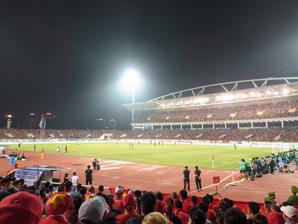
Building: Mỹ Đình National Stadium
Country: Vietnam
Year built: 2003
Stadium in Hanoi, Vietnam Mỹ Đình National Stadium Mỹ Đình National Stadium from outside Location Nam Từ Liêm , Hanoi , Vietnam Coordinates 21°1′14″N 105°45′49.7″E / 21.02056°N 105.763806°E / 21.02056; 105.763806 Owner Vietnamese government Operator Vietnam National Sports Complex Capacity 40.192 Record attendance 50,000 ( Japan 1–0 Vietnam , 13/09/2014) Surface Grass Construction Broke ground 2002 ; 23 years ago ( 2002 ) Built 2002–2003 Opened 2 September 2003 ; 21 years ago ( 2003-09-02 ) Renovated 7 September 2016 ; 8 years ago ( 2016-09-07 ) Construction cost US$53 million Architect Hanoi International Group , HISG Tenants Vietnam national football team Vietnam women's national football team (Selected matches) Hanoi FC ( 2023–24 AFC Champions League ) The Cong-Viettel (2024–present) The Mỹ Đình National Stadium ( Vietnamese : Sân vận động Quốc gia Mỹ Đình ) is a multi-purpose stadium in Nam Từ Liêm district , Hanoi , Vietnam . It has a capacity of 40.192 seats and is the centerpiece of Vietnam's National Sports Complex. It was officially opened in September 2003 and was the main venue for the Southeast Asian Games later that year, hosting the opening and closing ceremony as well as the men's football and athletics events. The stadium is home to the Vietnam national football team , and hosts its home international matches. Located 10 kilometres north-west of central Hanoi, the 40,192-seat stadium is the second biggest in the country in terms of capacity and was built at a cost of US$53 million. Arched roofs cover the grandstands on the east and west sides of the arena, providing shelter for half of the seats. The area provides training facilities for the teams with two football training grounds located next to the stadium. Since 2021, the stadium has attracted complaints mainly about the quality of the pitch, starting with its hosting of the Vietnam–Australia match in the third AFC qualification round of the 2022 FIFA World Cup . It has since come under further scrutiny after hosting Borussia Dortmund in an international friendly, of which the goalpost was broken mid-game, and Southeast Asian teams in the 2022 AFF Championship . History Ideas for a new national stadium in Vietnam were marked up in 1998 as the government conducted a prefeasibility study for a national sports complex. In July 2000, Vietnamese Prime Minister Phan Văn Khải approved a project of a stadium at the heart of Vietnam's National Sports Complex in preparation for hosting the 2003 Southeast Asian Games . Four firms, namely Hanoi International Group (HISG - China), Philipp Holzmann (Germany), Bouygues (France), and Lemna-Keystone (United States), participated in the bidding of the stadium's construction. The process was controversial due to violations of technical and financial requirements in HISG and Holzmann's bids, corruption allegations involving a French donation, and the intransparency in the panel's decision making. In the end, HISG won the bid and signed a commitment contract on August 14, 2001. Construction on the stadium started in 2002. During the development phase, the stadium was referred to as Sân vận động Trung tâm ("central stadium"). The stadium was architecturally complete in June 2003. In August 2003, the stadium was officially named Mỹ Đình National Stadium , taking after the name of the commune area the stadium is located within. It was inaugurated on September 2, 2003, to coincide with Vietnam's National Day . Interior Stands Mỹ Đình has 4 stands. The A & B stands (or east and west stands, respectively) are covered each by an arched roof weighing 2,300 tonnes. These two stands have two tiers and are 25.8 m (85 ft) tall while the C & D stands (or south and north stands) are single-tiered and 8.4 m (28 ft) tall. In total, the stadium has a capacity of 40,192 seats, including 450 VIP seats and 160 seats for journalists. The A stands of Mỹ Đình National Stadium The B stands of Mỹ Đình National Stadium Field The playing grass field has a size of 105m x 67m, surrounded by an 8-lane athletics track and other athletics facilities. Events Sporting events Mỹ Đình National Stadium during the second tier of the AFF Cup 2008 final Mỹ Đình National Stadium during the 31st SEA Games Men's Football Final The stadium officially opened on September 2, 2003, with the opening friendly match between the Vietnam U23 and Shanghai Shenhua from Chinese Super League . It hosted the 2003 Southeast Asian Games ( opening ceremony , football and athletics , closing ceremony ), 2003 ASEAN Para Games . The Hanoi football club was scheduled to play at the stadium, but later backed out of their agreement, citing the embarrassment of using an 40,000+ seat venue for games that routinely draw only slightly more than 5,000. In July 2007, Mỹ Đình Stadium hosted the Group B of 2007 AFC Asian Cup along with Quân khu 7 Stadium ( Ho Chi Minh City ), quarter-final match (Japan vs Australia) and semi-final match (Japan vs Saudi Arabia). Mỹ Đình Stadium held the opening ceremony of the 2009 Asian Indoor Games from October 30, 2009, to November 8. In December 2010, it held Group B of 2010 AFF Suzuki Cup from December 2 to December 8. The stadium hosted sections of the 2021 Southeast Asian Games , in particular the opening ceremony , and football and athletics events. In addition, this stadium held many domestic and international football competitions: 2008 AFC Champions League ( Nam Định selected this stadium as its own Thiên Trường Stadium did not meet AFC's criteria ) 2008 The stadium held an international friendly match between Vietnam and Olympic Brazil 2010 VFF Cup 2011 V-League (25th round match between Hà Nội ACB and Sông Lam Nghệ An ) 2011 VFF Cup 2012 Football at the Summer Olympics – Men's Asian Qualifiers Playoff Round The three runners-up from the third round groups played each other at a neutral venue on 25, 27 and 29 March 2012. Vietnam was later chosen by the AFC Competitions Committee as the neutral venue, with games played at Hanoi's Mỹ Đình Stadium. On 17 July 2013, the stadium held an international friendly match between Vietnam and Arsenal . On 27 July 2015, the stadium held an international friendly match between Vietnam and Manchester City . On September 7, 2021, the stadium hosted the first match in the 2022 FIFA World Cup qualification – AFC third round between Vietnam and Australia . This is also the first time VAR and Goal-line have been applied in Vietnam (made by Hawk-Eye Innovations Ltd ). On 30 November 2022, the stadium held an international friendly match between Vietnam and Borussia Dortmund , which saw a shock host win of 2-1 after a controversial second goal in the last minutes of the match. 2023–24 AFC Champions League ( Hanoi FC selected this stadium as its own Hàng Đẫy Stadium did not meet AFC's criteria). Entertainment events The stadium during an MTV EXIT concert in 2010 Mỹ Đình National Stadium has hosted various entertainment events. On March 27, 2010, an MTV EXIT concert was held here with the appearance of Korean boy band Super Junior , Australian singer Kate Miller-Heidke , along with other local Vietnamese singers. On October 1, 2011, the Irish boyband Westlife performed at the stadium as a part of their Gravity Tour ; about 11,000 people attended the concert. The stadium was also the starting location of the 2012 season of The Amazing Race Vietnam . On May 26, 2013, MTV EXIT held a concert featuring the Canadian pop punk band Simple Plan . The stadium has also been the venue for various K-pop concerts. It was the venue for a special concert of MBC 's Music Core on December 8, 2012, KBS 's Music Bank World Tour on March 28, 2015, Asia Artist Awards on November 26, 2019, and two Born Pink concerts by girl group Blackpink on July 29 and 30, 2023. Tournament results The stadium has hosted several international FIFA and AFC matches. Here is a list of the most important international matches held at the stadium. 2003 Southeast Asian Games (U-23) Date Time (UTC+7) Team #1 Result Team #2 Round Attendance 30 November 2003 15:00 Indonesia 1–0 Laos Group A — 30 November 2003 17:30 Thailand 1–1 Vietnam Group A — 9 December 2003 16:00 Thailand 2–0 Myanmar Semi-Final — 9 December 2003 19:00 Vietnam 4–3 Malaysia Semi-Final — 12 December 2003 16:30 Malaysia 1–1 (4–2 pen ) Myanmar Bronze medal match — 12 December 2003 19:00 Thailand 2–1 Vietnam Gold medal match — 2006 FIFA World Cup qualification – AFC second round Date Time (UTC+7) Team #1 Result Team #2 Round Attendance 18 February 2004 17:00 Vietnam 4–0 Maldives Group 7 25.000 2004 AFF Championship Date Time (UTC+7) Team #1 Result Team #2 Round Attendance 11 December 2004 17:00 Laos 2–1 Cambodia Group Stage N/A 11 December 2004 19:30 Vietnam 0–3 Indonesia Group Stage N/A 13 December 2004 17:00 Singapore 6–2 Laos Group Stage N/A 13 December 2004 19:30 Indonesia 8–0 Cambodia Group Stage N/A 15 December 2004 18:00 Vietnam 3–0 Laos Group Stage N/A 2007 AFF Championship Date Time (UTC+7) Team #1 Result Team #2 Round Attendance 24 January 2007 19:00 Vietnam 0–2 Thailand Semi-Final first leg 40.000 2007 AFC Asian Cup Date Time (UTC+7) Team #1 Result Team #2 Round Attendance 8 July 2007 19:30 Vietnam 2–0 United Arab Emirates Group B 39,450 9 July 2007 17:15 Japan 1–1 Qatar Group B 5,000 12 July 2007 19:30 Qatar 1–1 Vietnam Group B 40,000 13 July 2007 20:30 United Arab Emirates 1–3 Japan Group B 5,000 16 July 2007 17:15 Vietnam 1–4 Japan Group B 40,000 21 July 2007 17:15 Japan 1–1 (4–3 pen ) Australia Quarter-Final 25,000 25 July 2007 20:15 Japan 2–3 Saudi Arabia Semi-Final 10,000 2010 FIFA World Cup qualification – AFC first round Date Time (UTC+7) Team #1 Result Team #2 Round Attendance 8 October 2007 20:30 Vietnam 0–1 United Arab Emirates First leg 20.000 2008 AFF Championship Date Time (UTC+7) Team #1 Result Team #2 Round Attendance 17 December 2008 19:00 Vietnam 0–0 Singapore Semi-Final first leg 40.000 28 December 2008 19:30 Vietnam 1–1 (3–2) Thailand Final second leg 40.000 2011 AFC Asian Cup qualification Date Time (UTC+7) Team #1 Result Team #2 Round Attendance 14 January 2009 19:00 Vietnam 3–1 Lebanon Group D 13.000 14 November 2009 19:00 Vietnam 0–1 Syria Group D 30.000 17 January 2010 19:00 Vietnam 1–2 China Group D 3.000 2010 AFF Championship Date Time (UTC+7) Team #1 Result Team #2 Round Attendance 2 December 2010 17:00 Singapore 1–1 Philippines Group Stage N/A 2 December 2010 19:30 Vietnam 7–1 Myanmar Group Stage 40.000 5 December 2010 17:00 Singapore 2–1 Myanmar Group Stage N/A 5 December 2010 19:30 Philippines 2–0 Vietnam Group Stage 40.000 8 December 2010 19:30 Vietnam 1–0 Singapore Group Stage 40.000 18 December 2010 19:00 Vietnam 0–0 (0–2) Malaysia Semi-Final second leg 40.000 2014 FIFA World Cup qualification – AFC second round Date Time (UTC+7) Team #1 Result Team #2 Round Attendance 28 July 2011 19:15 Vietnam 2–1 (2–4) Qatar Second leg 20.000 2015 AFC Asian Cup qualification Date Time (UTC+7) Team #1 Result Team #2 Round Attendance 6 February 2013 18:00 Vietnam 1–2 United Arab Emirates Group E 7.200 15 November 2013 19:00 Vietnam 0–3 Uzbekistan Group E 9.000 5 March 2014 19:00 Vietnam 3–1 Hong Kong Group E 5.800 2014 AFF U-19 Youth Championship Date Time (UTC+7) Team #1 Result Team #2 Round Attendance 5 September 2014 16:30 Indonesia 2–6 Thailand Group A 18,350 5 September 2014 19:00 Vietnam 1–0 Australia Group B 37,785 7 September 2014 16:30 Australia 3–4 Japan Group B 1,025 7 September 2014 19:00 Thailand 1–2 Myanmar Group A 1,598 9 September 2014 16:30 Myanmar 3–0 Indonesia Group A 17,545 9 September 2014 19:00 Japan 3–2 Vietnam Group B 40,000 11 September 2014 16:30 Japan 2–1 Thailand Semi-finals 23,989 11 September 2014 19:15 Myanmar 1–4 Vietnam Semi-finals 44,625 13 September 2014 16:30 Thailand 1–0 Myanmar Third place play-off 25,589 13 September 2014 19:00 Japan 1–0 Vietnam Final 50,000 2014 AFF Championship Date Time (UTC+7) Team #1 Result Team #2 Round Attendance 22 November 2014 16:00 Philippines 4–1 Laos Group Stage N/A 22 November 2014 19:00 Vietnam 2–2 Indonesia Group Stage N/A 25 November  2014 16:00 Philippines 4–0 Indonesia Group Stage N/A 25 November 2014 19:00 Laos 0–3 Vietnam Group Stage N/A 28 November 2014 19:00 Vietnam 3–1 Philippines Group Stage N/A 11 December 2014 19:00 Vietnam 2–4 (4–5) Malaysia Semi-Final second leg N/A 2018 FIFA World Cup qualification – AFC second round Date Time (UTC+7) Team #1 Result Team #2 Round Attendance 8 October 2015 19:00 Vietnam 1–1 Iraq Group F 10.000 13 October 2015 19:00 Vietnam 0–3 Thailand Group F 35.000 24 March 2016 19:00 Vietnam 4–1 Chinese Taipei Group F 18.350 2016 AFF Championship Date Time (UTC+7) Team #1 Result Team #2 Round Attendance 7 December 2016 19:00 Vietnam 2–2 (3–4 a.e.t ) Indonesia Semi-Final second leg 40,000 2019 AFC Asian Cup qualification – third round Date Time (UTC+7) Team #1 Result Team #2 Round Attendance 10 October 2017 19:00 Vietnam 5–0 Cambodia Group C 11.000 14 November 2017 19:00 Vietnam 0–0 Afghanistan Group C 28.580 2018 AFF Championship Date Time (UTC+7) Team #1 Result Team #2 Round Attendance 16 November 2018 19:30 Vietnam 2–0 Malaysia Group Stage 40,000 6 December 2018 19:30 Vietnam 2–1 (4–2) Philippines Semi-Final second leg 38,816 15 December 2018 19:30 Vietnam 1–0 (3–2) Malaysia Final second leg 44,625 2022 FIFA World Cup qualification (AFC) Date Time (UTC+7) Team #1 Result Team #2 Round Attendance 10 October 2019 20:00 Vietnam 1–0 Malaysia Group G (second round) 38,256 14 November 2019 20:00 Vietnam 1–0 United Arab Emirates 37,879 19 November 2019 20:00 Vietnam 0–0 Thailand 40,000 7 September 2021 19:00 Vietnam 0–1 Australia Group B (third round) 0 11 November 2021 19:00 Vietnam 0–1 Japan 11,022 16 November 2021 19:00 Vietnam 0–1 Saudi Arabia 9,669 1 February 2022 19:00 Vietnam 3–1 China 6,099 24 March 2022 19:00 Vietnam 0–1 Oman 6,923 2021 Southeast Asian Games (U-23) Date Time (UTC+7) Team #1 Result Team #2 Round Attendance 22 May 2022 16:00 Malaysia 1–1 (3–4 pen ) Indonesia Bronze medal match 25,589 22 May 2022 19:00 Vietnam 1–0 Thailand Gold medal match 39,898 2022 AFF Championship Date Time (UTC+7) Team #1 Result Team #2 Round Attendance 27 December 2022 19:30 Vietnam 3–0 Malaysia Group Stage 17,545 3 January 2023 19:30 Vietnam 3–0 Myanmar Group Stage 11,575 9 January 2023 19:30 Vietnam 2–0 (2–0) Indonesia Semi-Final second leg 23,989 13 January 2023 19:30 Vietnam 2–2 Thailand Final first leg 38,539 2026 FIFA World Cup qualification – AFC second round Date Time (UTC+7) Team #1 Result Team #2 Round Attendance 21 November 2023 19:00 Vietnam 0–1 Iraq Group F 20.568 26 March 2024 19:00 Vietnam 0–3 Indonesia Group F 27.832 6 June 2024 19:00 Vietnam 3–2 Philippines Group F 11.568 Entertainment events List of entertainment events held at the Mỹ Đình National Stadium Date Artists Events 4 April 2004 Mỹ Tâm Liveshow: Ngày ấy và bây giờ 21 June 2004 Sarah Brightman Harem World Tour 27 March 2010 Performers Phạm Anh Khoa Phương Vy Lưu Hương Giang Hoàng Hải Hà Anh Tuấn Kate Miller-Heidke Super Junior MTV EXIT 26 March 2011 Backstreet Boys This Is Us Tour 1 October 2011 Westlife Gravity Tour 26 May 2012 Performers Mỹ Tâm Bức Tường Brown Eyed Girls Kate Miller-Heidke Simple Plan MTV EXIT 29 November 2012 Performers TVXQ Girls' Generation T-ara Hyuna Kara B1A4 Infinite Teen Top B.A.P Sistar Miss A Beast Fiestar ChAOS F.T. Island Ailee Son Dam-bi K-pop Festival 2012 – Concert in Vietnam 28 March 2015 Performers Exo Shinee Sistar Apink Teen Top Got7 Block B Music Bank World Tour 25 March 2017 Performers EXID Seventeen Seven Apink NC.A B.I.G Masc HALO Laboum I.C.E Bom-i MBC Music K-Plus Concert in Vietnam 20 May 2017 Hardwell Jewelz & Sparks Go Hardwell or Go Home 26 October 2019 Performers Sơn Tùng M-TP Đen Vâu Bằng Kiều Tóc Tiên Đan Trường Isaac Hồ Ngọc Hà Ưng Hoàng Phúc Đàm Vĩnh Hưng Tuấn Hưng FWD Music Fest 26 November 2019 Host Leeteuk Lim Ji-yeon Performers Itzy Loona DKZ Snuper Tomorrow X Together (G)I-DLE AB6IX Stray Kids Kang Daniel Zico Momoland Chungha NU'EST Red Velvet Seventeen Got7 TWICE Super Junior Asia Artist Awards 2019 11 January 2020 Performers Exo-SC Taemin ( Shinee ) NCT 127 Elris AlphaBat A.C.E 2020 K-pop Super Concert in Hanoi 5 November 2022 Mỹ Tâm Liveshow: Tri âm 29–30 July 2023 Blackpink Born Pink World Tour 29 June 2024 Performers Yellow Claw Said the Sky Vinai Lucas & Steve Youna Harmson x Mc YoungK Mike Hao Nix x Sammie x Mc CongSon Karik Tóc Tiên Hieuthuhai Liu Grace Phương Ly Kent Tran Bùi Lan Hương Watera Festival 2024 - Chapter 2: The Guardian 7 December 2024 Anh Trai "Say Hi" Artists Anh Trai Say Hi Concert 2024 Controversies 2010 fireworks explosion At approximately 11:40 local time on October 6, 2010, an explosion occurred at the stadium. The cause was confirmed to be the ignition of two firework containers due to negligence in the installation of their detonation position; this was a rehearsal for a programme commemorating the millennial anniversary of the establishment of Thăng Long (present-day Hanoi), which was scheduled to be held on October 10. The explosion killed four people and injured three. Deteriorating pitch quality and equipment 2021 and SEA Games 31 Since the second half of 2021, criticism had been raised regarding the quality of the pitch and facilities at the stadium. In September 2021, the Vietnamese national team hosted Australia in the third round of the 2022 FIFA World Cup qualifiers ; Australian media and fans at the time compared the Mỹ Đình pitch to a "cow pasture". According to the Lao Động newspaper, the stadium's turf had not been renovated for nearly a decade. In addition, some areas of the stadium had fallen into disrepair due to lack of maintenance. At the request of the Asian Football Confederation (AFC), the stadium was renovated by the Vietnamese Ministry of Culture, Sports and Tourism ahead of hosting the 2022 FIFA World Cup qualifiers and the 2021 Southeast Asian Games . Ahead of the 2021 SEA Games , the Vietnamese government granted more than ₫ 400 million to the Ministry of Culture, Sports and Tourism to repair the stadium alongside the wider National Sports Complex. However, the replacement of the turf was not carried out. Up until the third-place match and the final of the men's football event at the 2021 SEA Games, the turf had been damaged due to the installation of the stage for the opening ceremony. Vietnam–Borussia Dortmund friendly match incident On November 30, 2022, in a friendly match between Vietnam and Borussia Dortmund , in the 86th minute of the match, the crossbar of the Dortmund goal was knocked out, causing the match to be interrupted for 5 minutes. In addition, during the half-time break, the technical area of the two teams and the referee's area were blown over many times by the wind. 2022 AFF Cup Criticism of the stadium's condition continued throughout 2022 and 2023. Ahead of the 2022 AFF Cup , the Vietnam Football Federation (VFF) signed a contract with the National Sports Complex to rent Mỹ Đình as the home stadium of the Vietnamese national team . The rental fee for each match of the Vietnamese national team is ₫800 million, the highest in the venue's history. However, the stadium's turf was described as old, faded, and poor, while not all of its seats had been replaced since their initial installation in 2003. According to the Hanoi Tax Department, the National Sports Complex owed ₫855 billion in taxes as of 2023. According to the Director General of the General Department of Physical Education and Sports, Đặng Hà Việt, maintenance and care work had been carried out regularly in the past month, but the city's weather conditions had made the stadium's pitch not as green as expected. Moreover, the AFC had assessed that the Mỹ Đình pitch is still in good condition for competition. However, the claim that the pitch's deterioration was due to weather conditions was considered baseless, as the pitch was described to be of good quality when the Vietnamese national team hosted China in the third round of the 2022 FIFA World Cup qualifiers in early 2023. On January 4, 2023, Prime Minister Phạm Minh Chính commented on the condition of the stadium, questioning the claim that it was not being exploited. In an effort to address the deteriorating condition ahead of the Vietnam–Indonesia match on January 9, the Vietnamese Minister of Culture, Sports and Tourism Nguyễn Văn Hùng on January 6 requested the Rector of Bắc Ninh University of Physical Education to organize a volunteer activity in which its students would clean up the stadium. See also List of football stadiums in Vietnam Lists of stadiums References ^ a b c "Sân vận động quốc gia Mỹ Đình sẵn sàng phục vụ SEA Games" . Tuổi Trẻ online (in Vietnamese). 2 September 2003. ^ "Mỉa mai sân Mỹ Đình là 'bãi cỏ cho bò gặm', tài khoản phóng viên Australia lập tức 'bay màu' " . phapluatvacuocsong.vn (in Vietnamese). 2021-09-08 . ^ ONLINE, TUOI TRE (2022-11-30). "Ngán ngẩm sự cố xấu hổ trên sân Mỹ Đình trong trận Việt Nam - Borussia Dortmund" . TUOI TRE ONLINE (in Vietnamese) . ^ "Sân Mỹ Đình không được tiếp tục nhếch nhác, sinh viên được điều động đến làm sạch" . Báo Thanh Niên (in Vietnamese). 2023-01-07 . ^ "Thật xấu hổ: Sân Mỹ Đình như sân đất nện, như đá bóng ngoài ruộng" . laodong.vn (in Vietnamese). 2023-01-04 . ^ "Làm trái phê duyệt vẫn trúng thầu" . Người Lao Động (in Vietnamese) . ^ "Chính phủ không chấp nhận nhà thầu Philipp Holzmann" . VNExpress (in Vietnamese) . ^ Ngọc Ẩn; K. Xuân (31 March 2016). "Nếu chọn nhà thầu Âu, Mỹ, chất lượng sân Mỹ Đình đã khác" . Tuổi Trẻ Online (in Vietnamese) . ^ "Phía TQ vẫn trúng thầu xây sân vận động Quốc gia VN" . Radio Free Asia (in Vietnamese) . ^ "Sân vận động quốc gia mang tên Mỹ Đình" . VNExpress . ^ Thế Ngọc (February 22, 2008). "Nam Định 'di cư' lên Mỹ Đình đá Cup C1 châu Á" . Ngoisao.net (in Vietnamese). ^ Dương Nghiệp Khôi (July 29, 2011). "Thông báo số 29 Giải VĐQG Eximbank 2011" . VFF.org.vn (in Vietnamese). Vietnam Football Federation . ^ Trí, Dân (2010-03-28). "MTV Exit "đốt cháy" Sân vận động Mỹ Đình" . Báo điện tử Dân Trí (in Vietnamese) . ^ Vi, Ngân (29 July 2011). "Westlife đến Việt Nam vào tháng 10" [Westlife arrive in Vietnam in October]. Thanh Nien News (in Vietnamese). ^ VCCorp.vn (2012-05-27). "Khán giả Việt thực sự "đã" cùng MTV Exit 2012" . aFamily (in Vietnamese) . ^ VnExpress. "Blackpink tổ chức concert ở Việt Nam" . vnexpress.net (in Vietnamese) . ^ Vietnam to play Australia in World Cup qualifiers without spectators ^ "Không thay đổi kịch bản bắn pháo hoa sau vụ nổ 2 container" . VnExpress . 2010-10-08. ^ "Hanoi fireworks explosion kills 4, state news agency reports" . CNN . 2010-10-06. ^ "Điều chỉnh bắn pháo hoa nghệ thuật ở Mỹ Đình" . VietNamNet . 2010-10-09. ^ "Điều chỉnh phương án bắn pháo hoa nghệ thuật tại SVĐ Mỹ Đình" . Dân trí . 2010-10-08. ^ "2 người Đức chết vì pháo hoa ở Mỹ Đình" . BBC . 2010-10-07. ^ "Về vụ nổ pháo hoa bốn người chết ở Mỹ Đình" . Tiền Phong . 2010-11-09. ^ "Nổ 2 container pháo hoa ở Mỹ Đình, 4 người chết" . VnExpress . 2010-10-06. ^ "Đã xét nghiệm DNA nạn nhân vụ nổ pháo hoa" . Tuổi Trẻ . 2010-10-26. ^ "Mỉa mai sân Mỹ Đình là 'bãi cỏ cho bò gặm', tài khoản phóng viên Australia lập tức 'bay màu' " . phapluatvacuocsong.vn (in Vietnamese). 2021-09-08 . ^ "Làm trái phê duyệt vẫn trúng thầu" . Người Lao Động (in Vietnamese) . ^ "Giải cứu... "bãi cỏ bò gặm dở" " . laodong.vn (in Vietnamese). 2021-09-24 . ^ Ngọc Ẩn; K. Xuân (31 March 2016). "Nếu chọn nhà thầu Âu, Mỹ, chất lượng sân Mỹ Đình đã khác" . Tuổi Trẻ Online (in Vietnamese) . ^ a b "Giá thuê 800 triệu, vì sao sân Mỹ Đình vẫn như 'ruộng lầy'?" . Tuổi Trẻ Online (in Vietnamese). 2023-01-04 . ^ "Hình ảnh cỏ sân Mỹ Đình trước trận chung kết bóng đá nam SEA Games 31" . laodong.vn (in Vietnamese). 2022-05-21 . ^ "Ngán ngẩm sự cố xấu hổ trên sân Mỹ Đình trong trận Việt Nam - Borussia Dortmund" . Tuổi Trẻ Online (in Vietnamese). 2022-05-17 . ^ "Khi câu chuyện chất lượng Mỹ Đình nóng hơn cả tuyển Việt Nam" . laodong.vn (in Vietnamese). 2023-01-08 . ^ "Sân Mỹ Đình không được tiếp tục nhếch nhác, sinh viên được điều động đến làm sạch" . Báo Thanh Niên (in Vietnamese). 2023-01-07 . ^ "Thật xấu hổ: Sân Mỹ Đình như sân đất nện, như đá bóng ngoài ruộng" . laodong.vn (in Vietnamese). 2023-01-04 . ^ "Cổ động viên châu Á chê bai, giễu cợt mặt cỏ sân Mỹ Đình" . Báo điện tử Dân Trí (in Vietnamese). 4 January 2023 . ^ "Cabin sân Mỹ Đình không phải chèn bao cát, trọng tài quốc tế kiểm tra cầu môn" . Báo Thanh Niên (in Vietnamese). 2022-12-26 . ^ "Dân mạng chế ảnh châm biếm mặt cỏ thảm họa của sân Mỹ Đình" . Báo điện tử Dân Trí (in Vietnamese). 2023-01-04 . ^ "Nhắc chuyện sân Mỹ Đình nhếch nhác, Thủ tướng nêu bài học về hợp tác công tư" . Báo điện tử Tiền Phong (in Vietnamese). 2023-01-04 . ^ danviet.vn (4 January 2023). "Thủ tướng chỉ đạo nóng vụ sân Mỹ Đình nhếch nhác, yêu cầu cho tư nhân cùng khai thác" . danviet.vn (in Vietnamese) . ^ "Thủ tướng Phạm Minh Chính nêu tình trạng sân Mỹ Đình khi nói về hợp tác công tư" . Người Lao động (in Vietnamese). 2023-01-04 . ^ "Chỉ đạo 'nóng' của Bộ trưởng Nguyễn Văn Hùng về xử lý tồn đọng tại Sân vận động Quốc gia Mỹ Đình" . toquoc.vn (in Vietnamese) . ^ "Hơn 100 sinh viên tình nguyện tổng vệ sinh sân Mỹ Đình" . Tuổi Trẻ Online (in Vietnamese). 2023-01-07 . External links SÂN VẬN ĐỘNG QUỐC GIA MỸ ĐÌNH (MY DINH NATIONAL STADIUM) Mỹ Đình National Stadium on Facebook v t e Vietnam national football team General Vietnam Football Federation History North South Managers Venues National stadiums Mỹ Đình National Stadium Hàng Đẫy Stadium Thống Nhất Stadium Statistics All-time record 1949–1975 1991–2009 2010–2019 2020–present Unofficial games AFC Asian Cup record ASEAN Championship record Head-to-head record Players Squad Born outside Vietnam Most capped players Top goalscorers Youngest players AFC Asian Cup Finals 1956 1960 2007 2019 2023 ASEAN Championship Finals 1996 1998 2000 2002 2004 2007 2008 2010 2012 2014 2016 2018 2020 2022 2024 Goals Lê Công Vinh Friendly tournaments Ho Chi Minh City Cup VTV-T&T Cup VFF Cup International Thanh Niên Newspaper Cup BTV Cup Other competitions AFF–EAFF Champions Trophy Olympic Games Asian Games SEA Games Rivalries Indonesia Malaysia Singapore Thailand Awards Honours and titles Player of the Year V.League Awards Matches Vietnam 2–0 United Arab Emirates (2007) Philippines 2–0 Vietnam (2010) 2018 AFF Championship final 2022 AFF Championship final 2024 ASEAN Championship final Other teams U-23 (Olympic) U-20 U-17 Women's team U-20 U-17 Futsal U-20 Women's futsal Beach soccer Former teams North Vietnam South Vietnam Culture Street storming v t e Landmarks of Hanoi Public space Hoàn Kiếm Lake Turtle Tower Thê Húc Bridge Old Quarter Ba Đình Square Ho Chi Minh Mausoleum Labour Square Lenin Park Historical monuments Feudal Imperial Citadel of Thăng Long Temple of Literature Cổ Loa Citadel Đống Đa Mound Flag Tower of Hanoi French colonial Hanoi Opera House Grand Palais Long Biên Bridge Hôtel Métropole Presidential Palace ( Historical Site ) State Guest House Hỏa Lò Prison State Bank Medical College Nature and parks Ba Vì National Park West Lake Thiền Quang Lake Trúc Bạch Lake Red River Religious sites Buddhist Quán Sứ Pagoda One Pillar Pagoda Hương Temple Thầy Temple Trấn Quốc Pagoda Láng Temple Non Nước Pagoda Catholic St. Joseph's Cathedral Cửa Bắc Church Hàm Long Church Phùng Khoang Church Taoist Quán Thánh Temple Ngọc Sơn Temple Other Hai Bà Trưng Temple (Đồng Nhân) Museums Museum of Ethnology Museum of Fine Arts Hanoi Museum Ho Chi Minh Museum Vietnam Military History Museum Vietnam National Museum of History Vietnamese Women's Museum Vietnam Museum of Revolution National Library of Vietnam Shopping Đồng Xuân Market Bát Tràng ceramic village Hàng Trống painting Ngọc Hà flower village Lệ Mật snake village Vạn Phúc silk village Trang Tien Plaza Sports Mỹ Đình National Stadium Hàng Đẫy Stadium Quần Ngựa Sports Palace Hanoi Indoor Games Gymnasium Hanoi Circuit Modern structures National Assembly Building Landmark 72 Lotte Center Hanoi National Convention Center Vinhomes Times City Hotels Hilton Hanoi Opera Hotel de l'Opera Hanoi Transport Noi Bai International Airport Hanoi railway station Hanoi Metro Chương Dương Bridge Thăng Long Bridge Nhật Tân Bridge v t e 2007 AFC Asian Cup stadiums Indonesia Gelora Bung Karno Main Stadium ( Jakarta ) Gelora Sriwijaya Stadium ( Palembang ) Malaysia Bukit Jalil National Stadium ( Kuala Lumpur ) Shah Alam Stadium ( Shah Alam ) Thailand Rajamangala Stadium ( Bangkok ) Suphachalasai Stadium ( Bangkok ) Vietnam Mỹ Đình National Stadium ( Hanoi ) Quân khu 7 Stadium ( Ho Chi Minh City ) v t e V.League 1 venues Current 19 August Stadium Gò Đậu Stadium Hà Tĩnh Stadium Hàng Đẫy Stadium Lạch Tray Stadium Pleiku Stadium Quy Nhơn Stadium Tam Kỳ Stadium Thanh Hóa Stadium Thiên Trường Stadium Thống Nhất Stadium Vinh Stadium Former Cao Lãnh Stadium Cẩm Phả Stadium Cần Thơ Stadium Cửa Ông Stadium Đồng Nai Stadium Hòa Xuân Stadium Long An Stadium Mỹ Đình National Stadium Ninh Bình Stadium Quân khu 7 Stadium Rạch Giá Stadium Tiền Giang Stadium Tự Do Stadium Demolished An Giang Stadium Chi Lăng Stadium Cột Cờ Stadium 21°1′14″N 105°45′49.7″E / 21.02056°N 105.763806°E / 21.02056; 105.763806